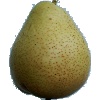
Label: Pear Forelle 1